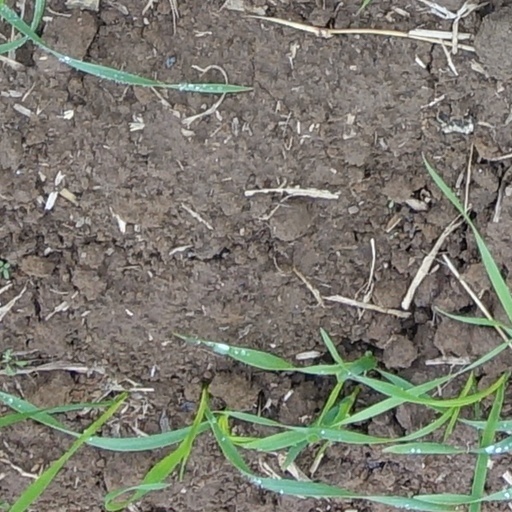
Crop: wheat